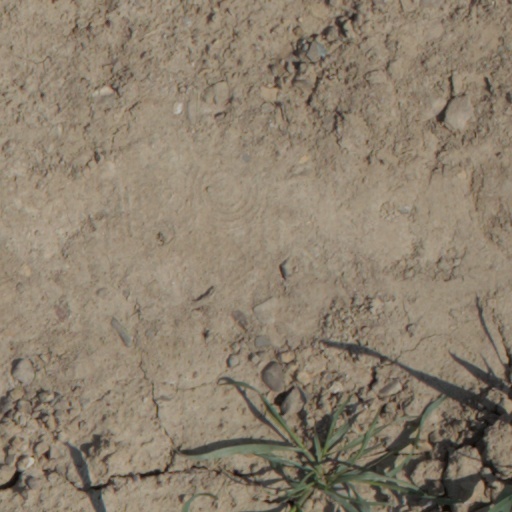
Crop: wheat